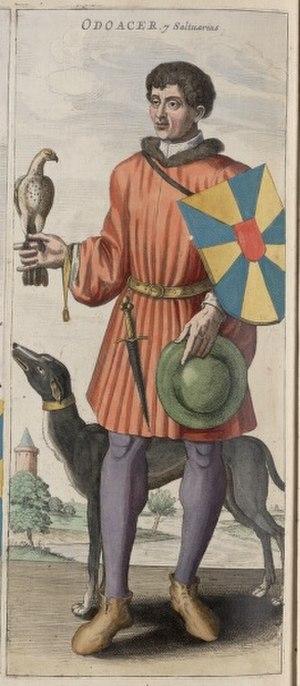
Cette page dresse une liste de personnalités mortes au cours de l'année 837 :